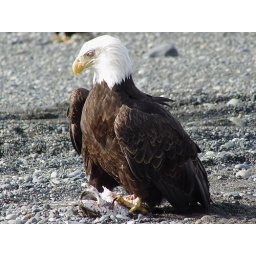
Dad took this pic of a bald eagle eating some fish guts in front of the Cabin.